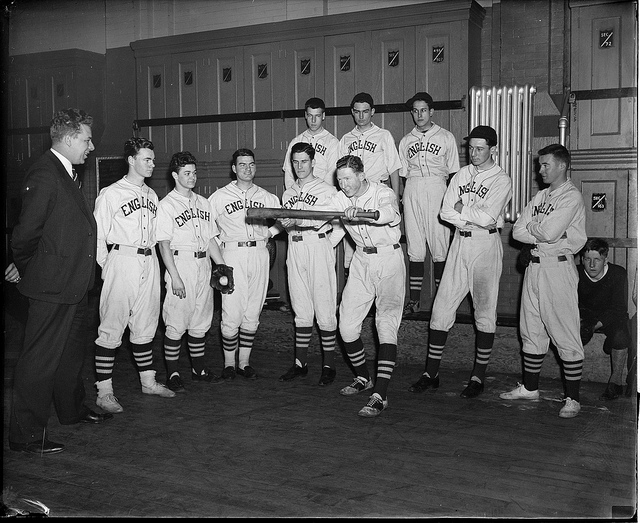
một đội tuyển bóng chày nam đang đứng cạnh nhau trong phòng thay đồ